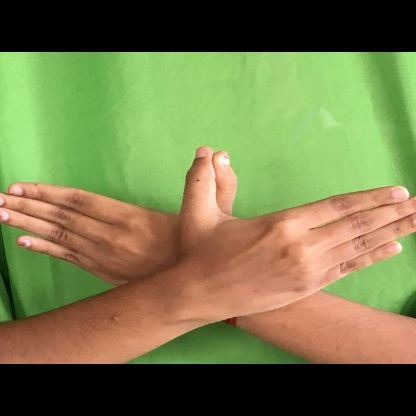
Mudra: Garuda